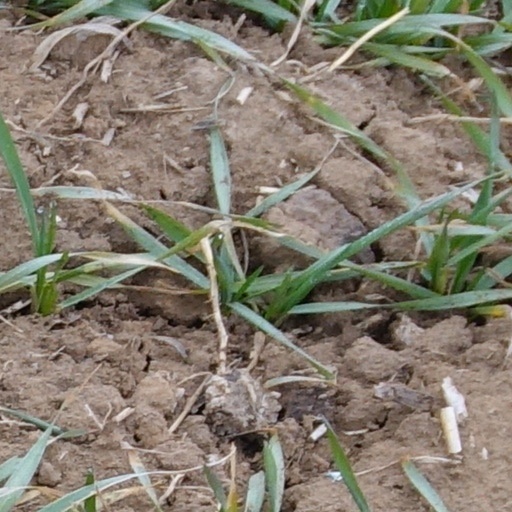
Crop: wheat